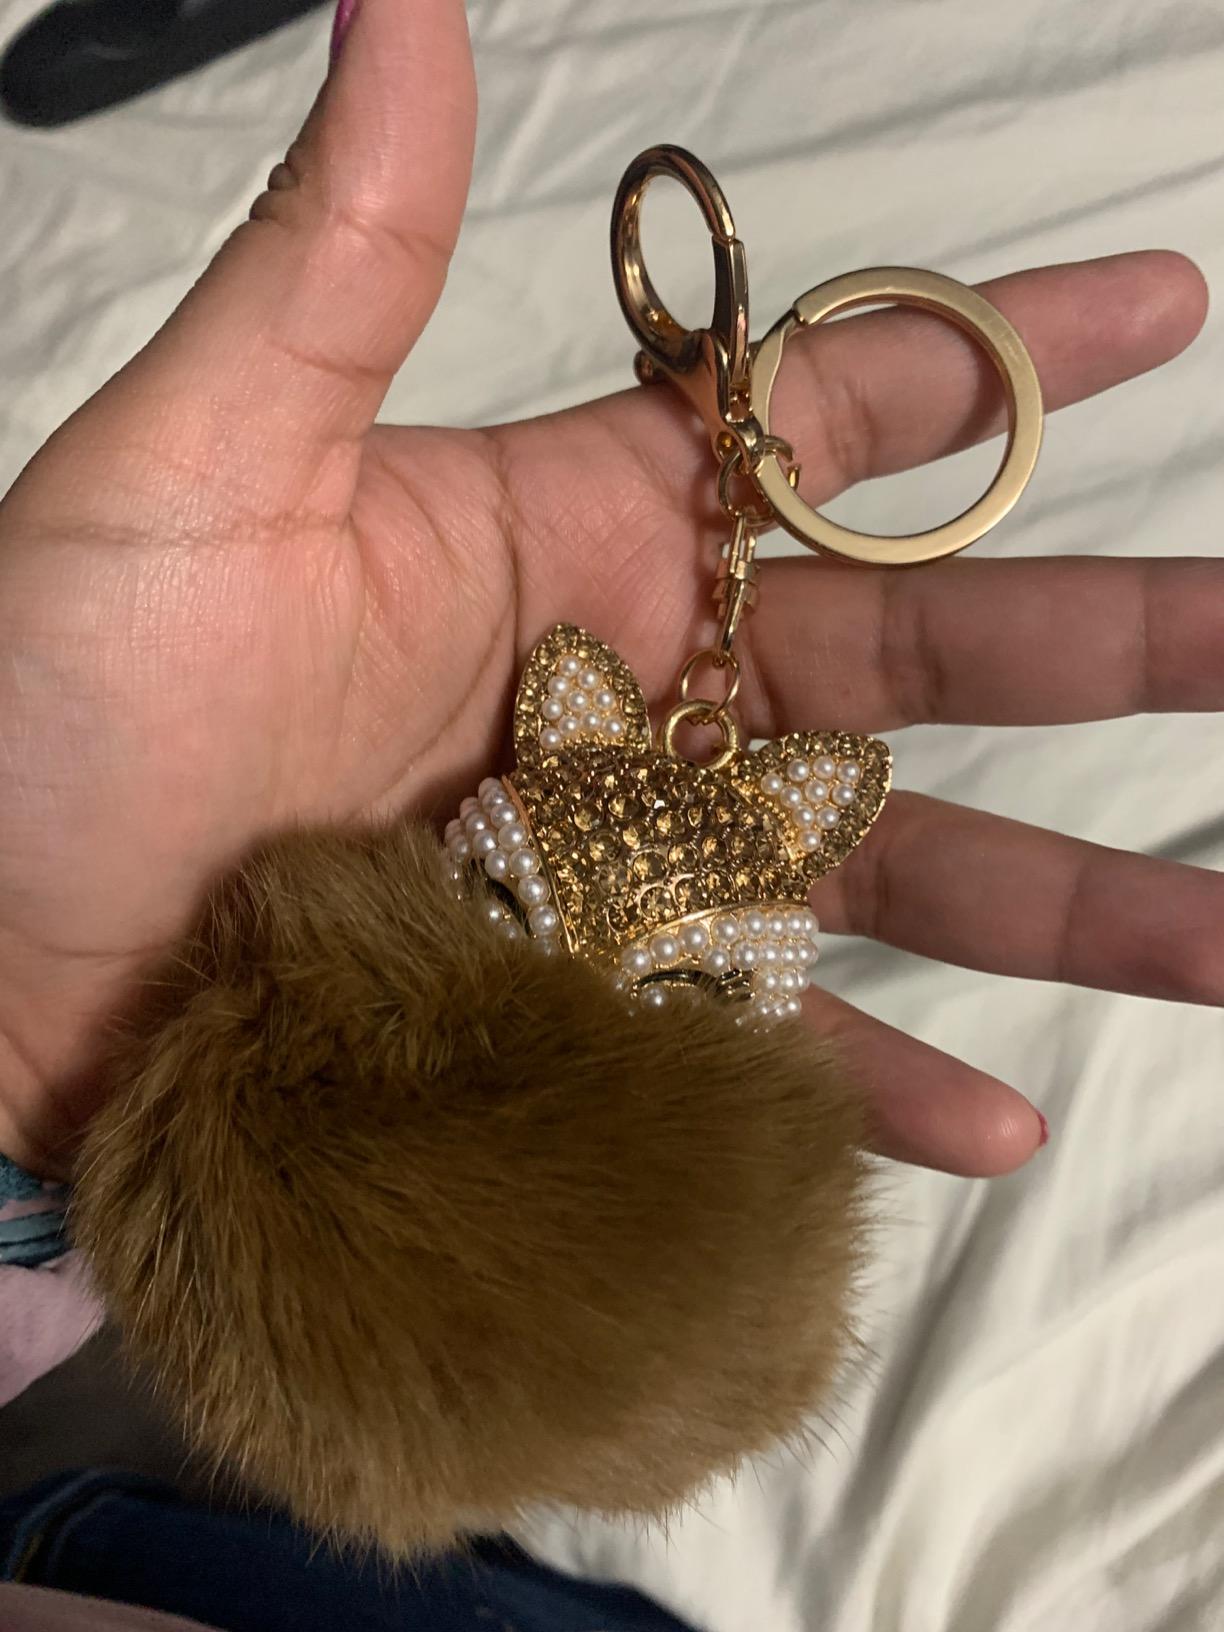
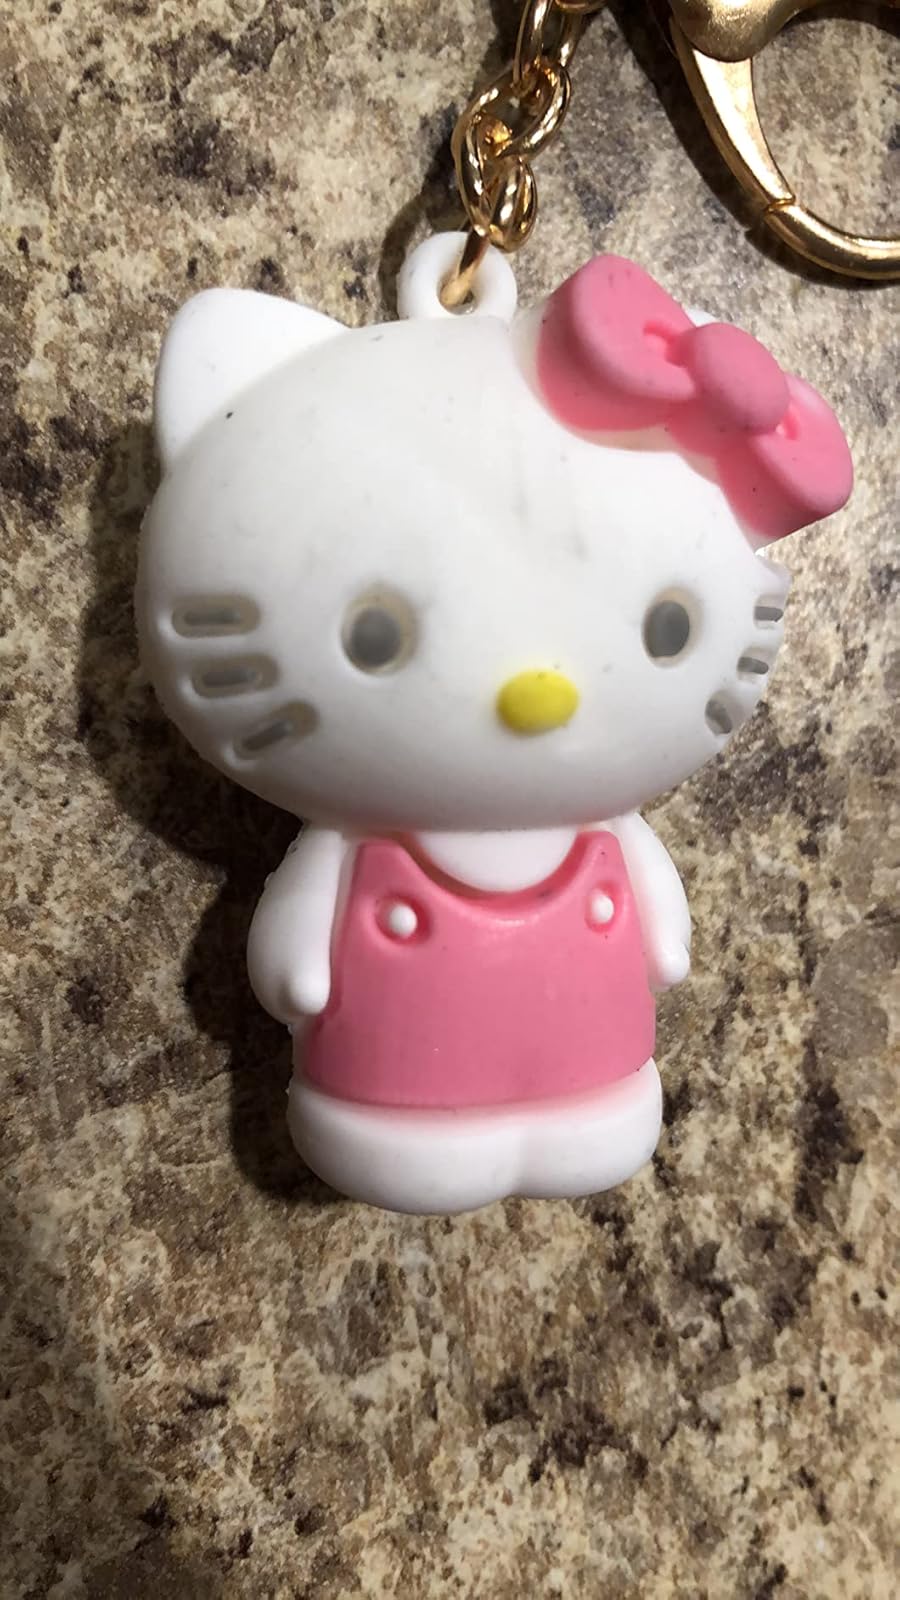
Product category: accessories_keychain
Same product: no